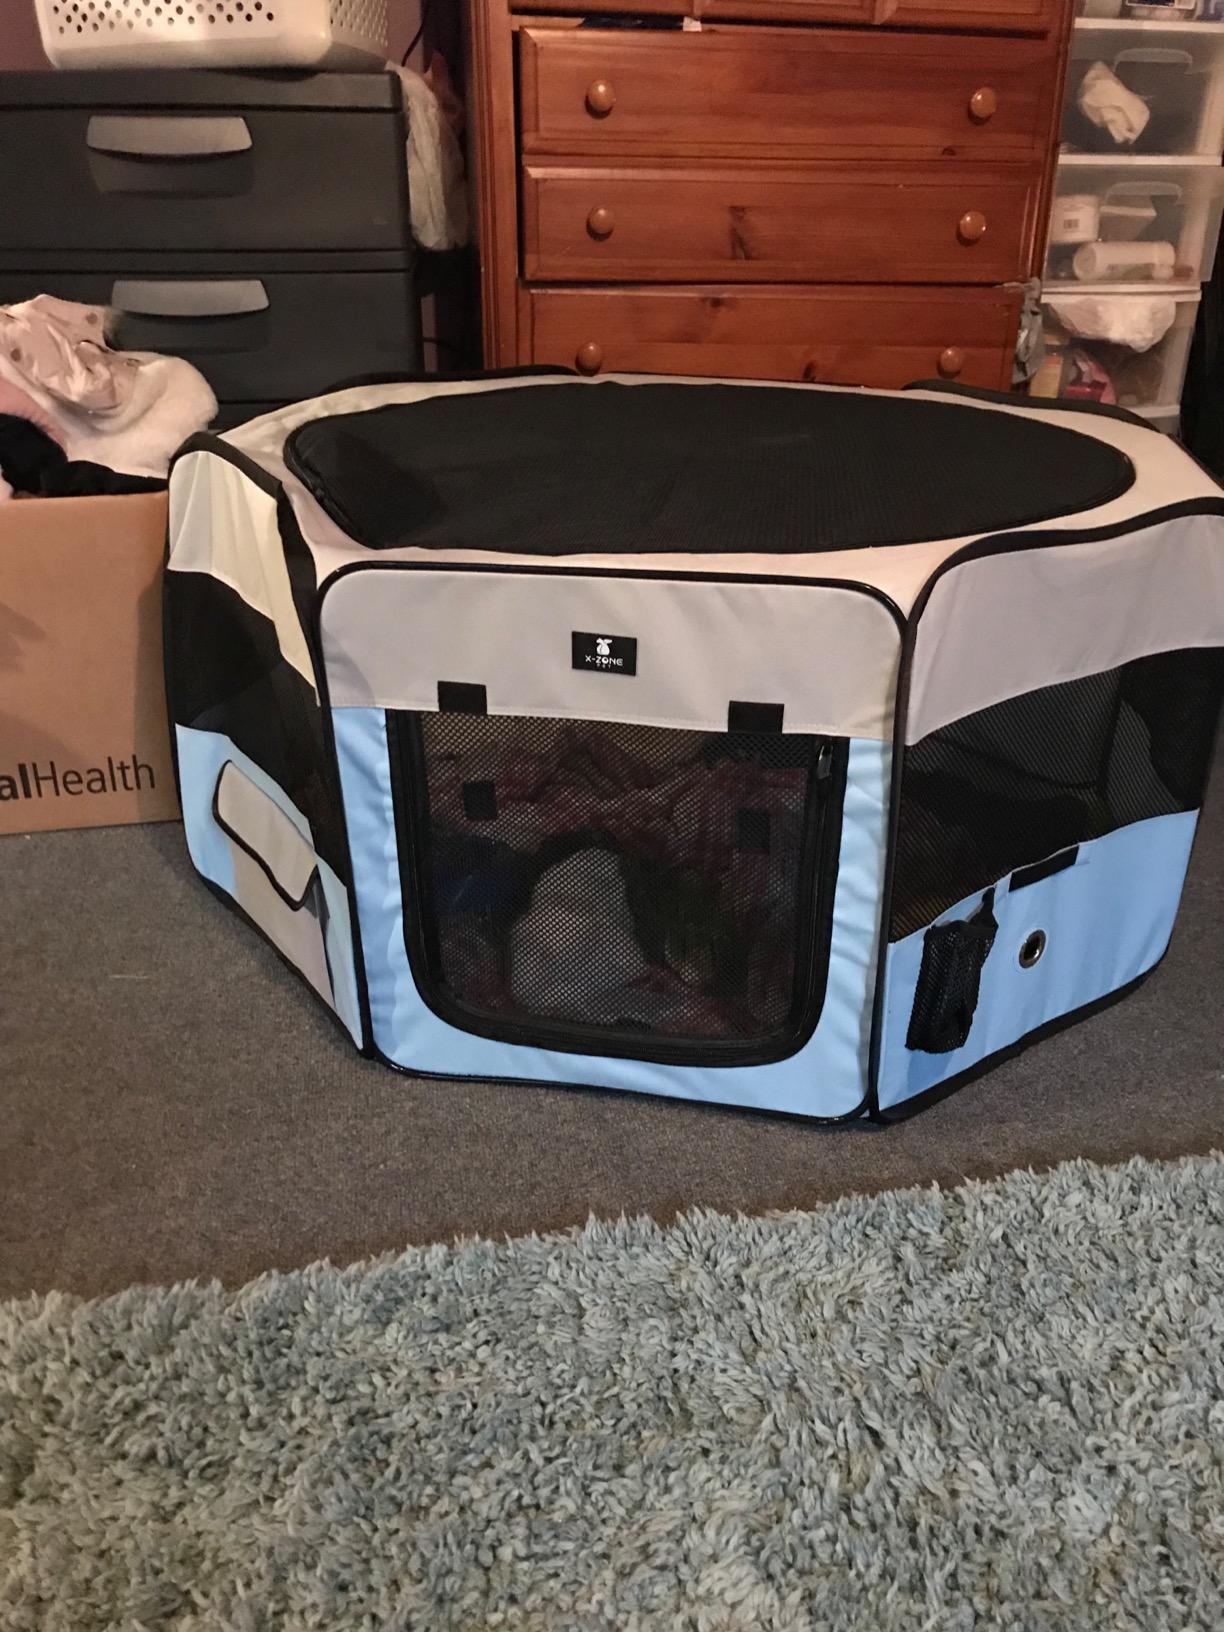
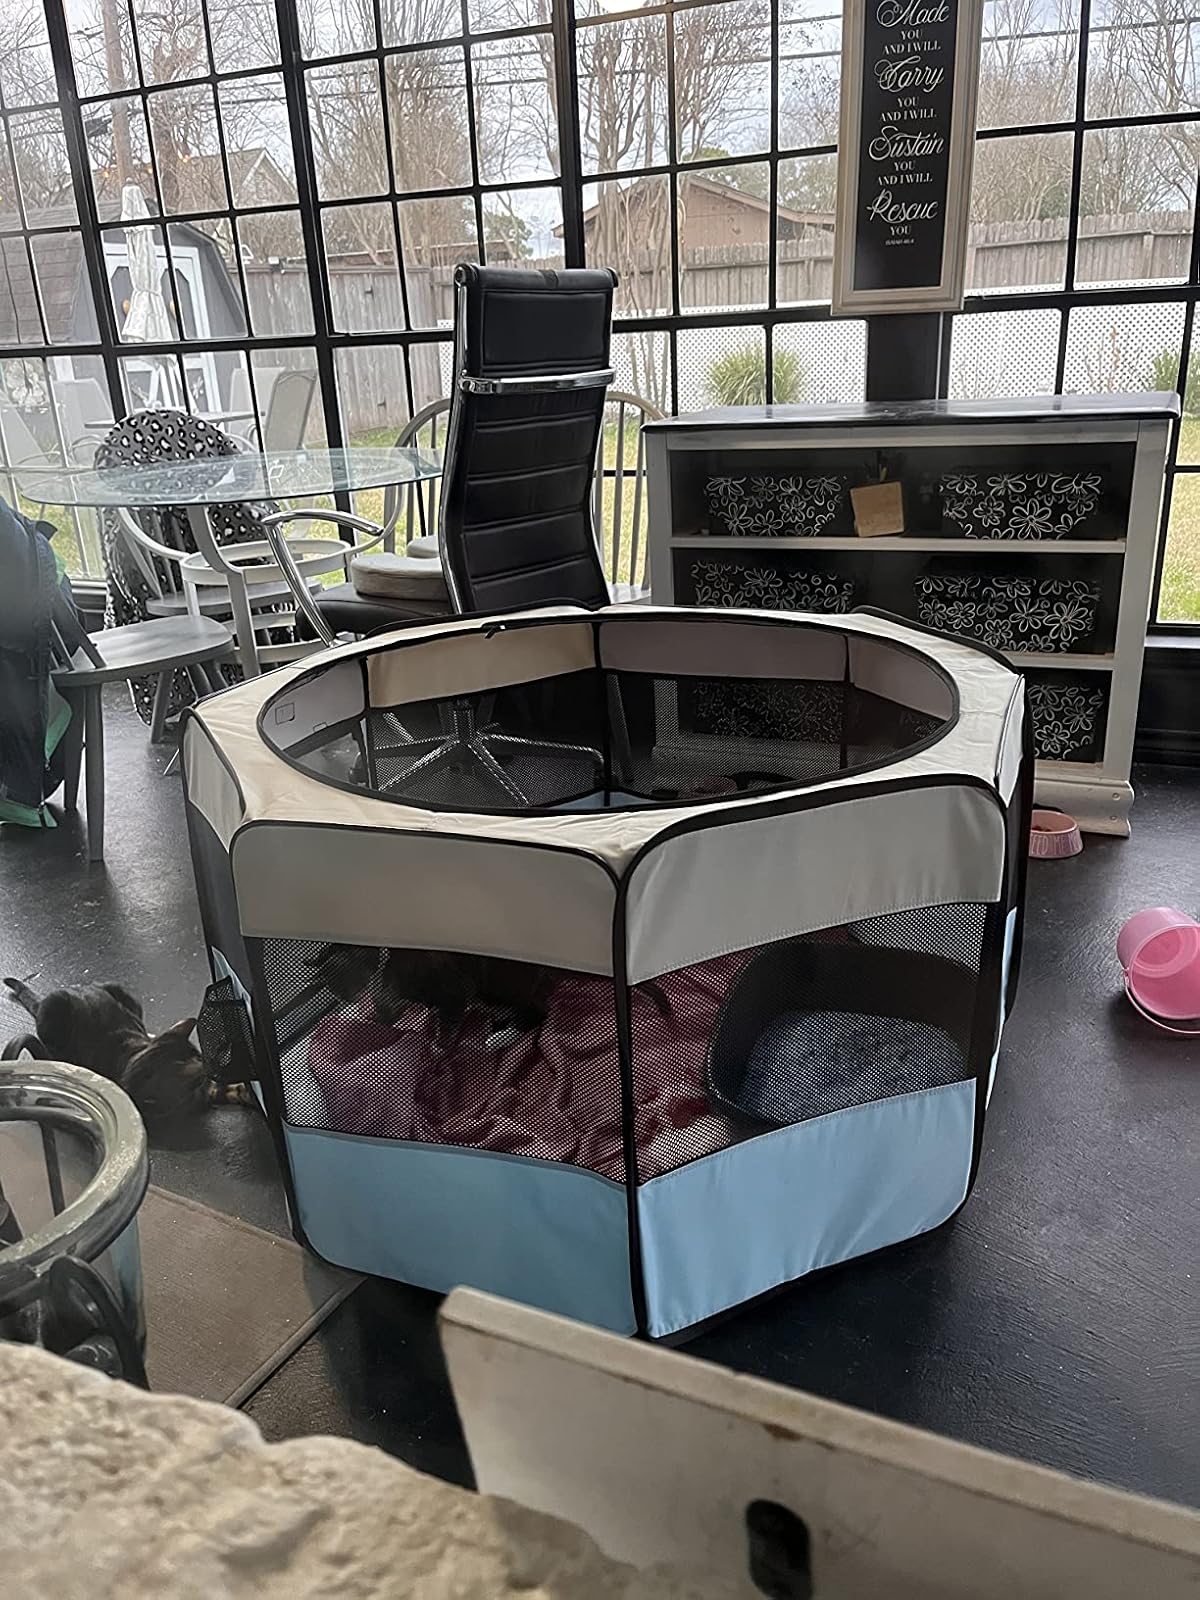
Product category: items_kennel
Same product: yes